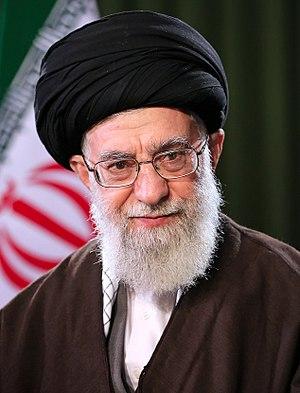
La guerre civile syrienne — ou révolution syrienne — est un conflit armé en cours depuis 2011 en Syrie. Elle débute dans le contexte du Printemps arabe par des manifestations majoritairement pacifiques en faveur de la démocratie contre le régime baasiste dirigé par le président Bachar el-Assad. Réprimé brutalement par le régime, le mouvement de contestation se transforme peu à peu en une rébellion armée.